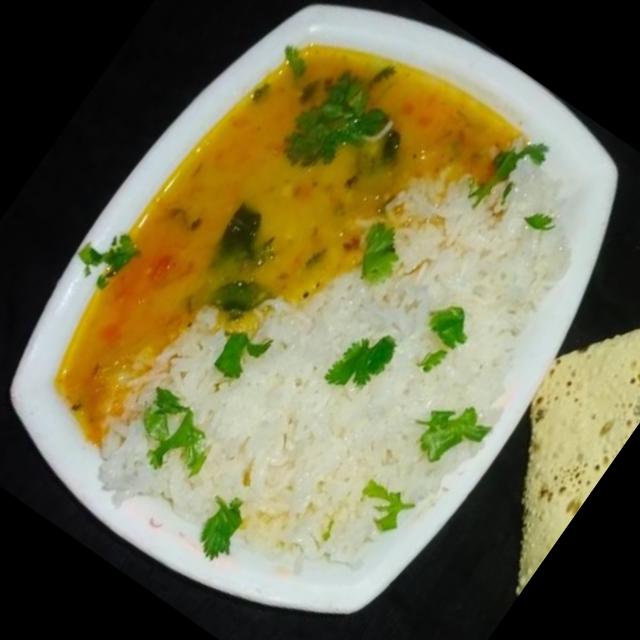
Dish: dal_makhani